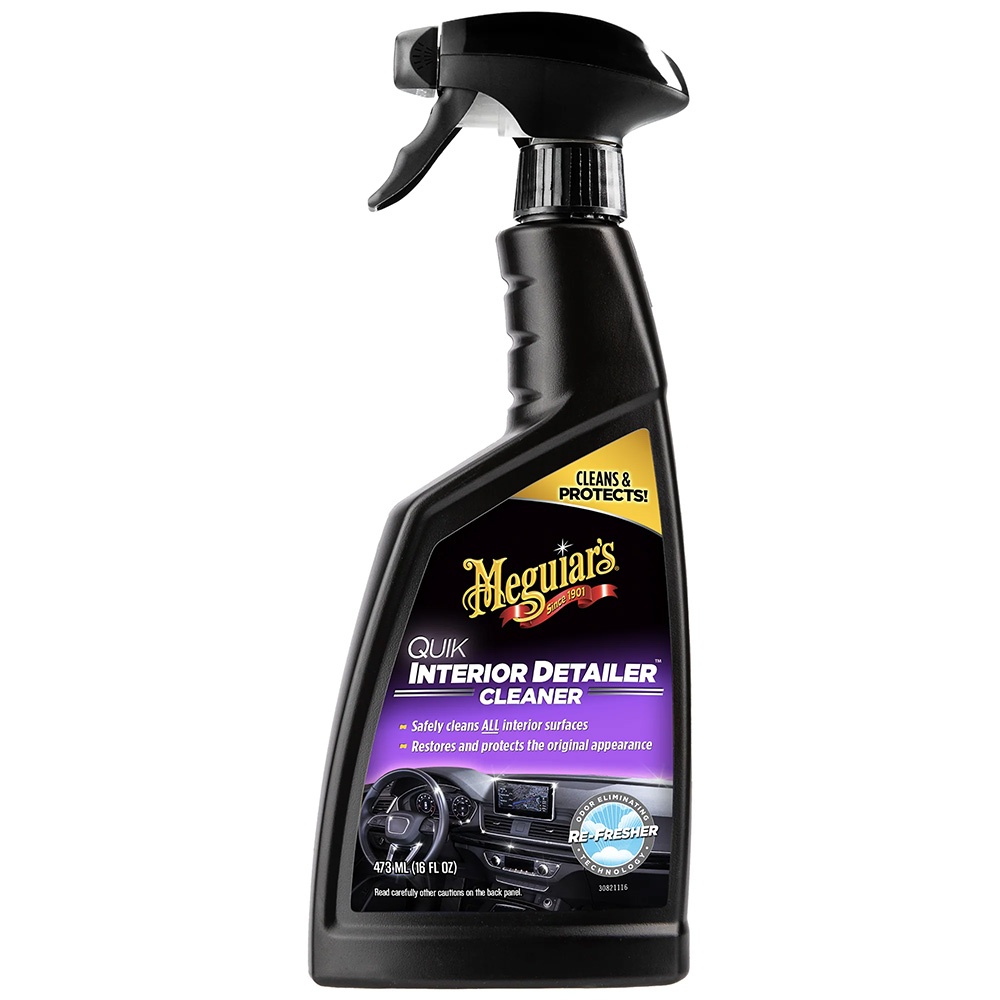
Meguiar's Quik Interior Detailer - 16oz [G13616]
Brand: Meguiar's
Quik Interior Detailer - 16oz You practically live in your car, and with Meguiar's® Quik Interior Detailer™ you can quickly and easily keep it clean. Quik Interior Detailer™ is the fastest way to safely clean interior plastics, vinyl, leather, rubber, metal, and even LCD and navigation screens. The gentle, high-lubricity formula cleans quickly, lifting off dust, dirt, grime, and spills to restore the original appearance of all interior surfaces. Features: Safely cleans ALL interior surfaces Contains sun-blocking agents to preserve the original appearance Convenient spray-on, wipe-off product that will not leave behind a greasy appearance or feel Improved, deeper cleaning formula Quickly and safely clean interior plastics, vinyl, leather, rubber, metal, and even LCD and navigation screens Gentle, high-lubricity formula quickly cleans, lifting dust, dirt, grime, and spills while restoring the original appearance of all interior surfaces Great for fast touch-ups
Category: Vehicles & Parts > Vehicle Parts & Accessories > Vehicle Maintenance, Care & Decor > Vehicle Cleaning > Vehicle Carpet & Upholstery Cleaners > Upholstery Cleaners